Burwell v. Hobby Lobby Stores, Inc.

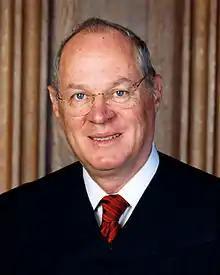
Justice Kennedy, joined in the majority opinion but also wrote a concurring opinion addressing the dissent.

Justice Anthony Kennedy wrote a concurring opinion, responding to the "respectful and powerful dissent", by emphasizing the limited nature of the ruling and saying that the government "makes the case that the mandate serves the Government's compelling interest in providing insurance coverage that is necessary to protect the health of female employees", but that the RFRA's least-restrictive way requirement is not met because "there is an existing, recognized, workable, and already-implemented framework to provide coverage," the one that HHS has devised for non-profit corporations with religious objections. "RFRA requires the Government to use this less restrictive means. As the Court explains, this existing model, designed precisely for this problem, might well suffice to distinguish the instant cases from many others in which it is more difficult and expensive to accommodate a governmental program to countless religious claims based on an alleged statutory right of free exercise." (Kennedy, J., concurring, pp. 3, 4)